Chiapas

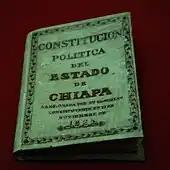
Copy of the 1825 state constitution

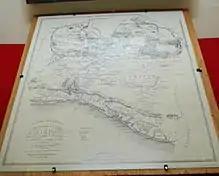
1856 map of the state

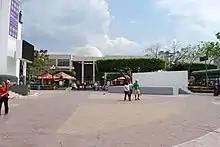
Palacio Legislativo (Legislative Palace) at Tuxtla Gutiérrez.

Following the end of Spanish rule in New Spain, it was unclear what new political arrangements would emerge. The isolation of Chiapas from centers of power, along with the strong internal divisions in the intendencia caused a political crisis after the royal government collapsed in Mexico City in 1821, ending the Mexican War of Independence. During this war, a group of influential Chiapas merchants and ranchers sought the establishment of the Free State of Chiapas. This group became known as the "La Familia Chiapaneca". However, this alliance did not last with the lowlands preferring inclusion among the new republics of Central America and the highlands annexation to Mexico. In 1821, a number of cities in Chiapas, starting in Comitán, declared the state's separation from the Spanish empire. In 1823, Guatemala became part of the United Provinces of Central America, which united to form a federal republic that would last from 1823 to 1839. With the exception of the pro-Mexican Ciudad Real (San Cristóbal) and some others, many Chiapanecan towns and villages favored a Chiapas independent of Mexico and some favored unification with Guatemala.